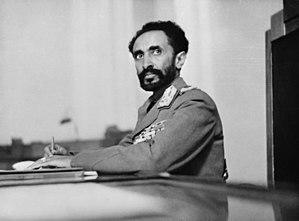
Le 2 novembre est le 306ᵉ jour de l'année du calendrier grégorien, le 307ᵉ en cas d'année bissextile. Il reste 59 jours avant la fin de l'année.
Tafari Makonnen, né le 23 juillet 1892 à Ejersa Goro, dans l'Empire d'Éthiopie, et mort le 27 août 1975 à Addis-Abeba, a été le dernier empereur d'Éthiopie de 1930 à 1936 et de 1941 à 1974. Il règne sous le nom de Haïlé Sélassié Iᵉʳ.